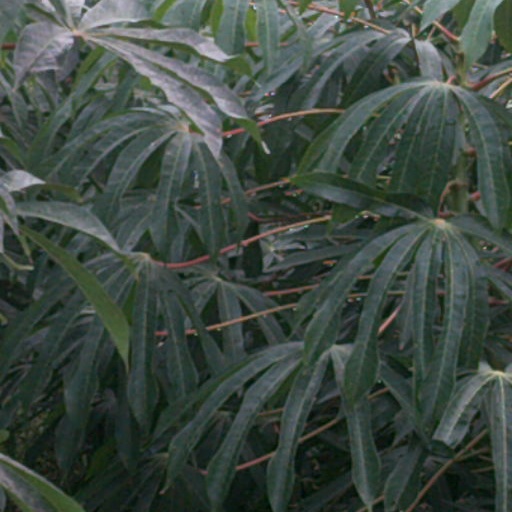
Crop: cassava